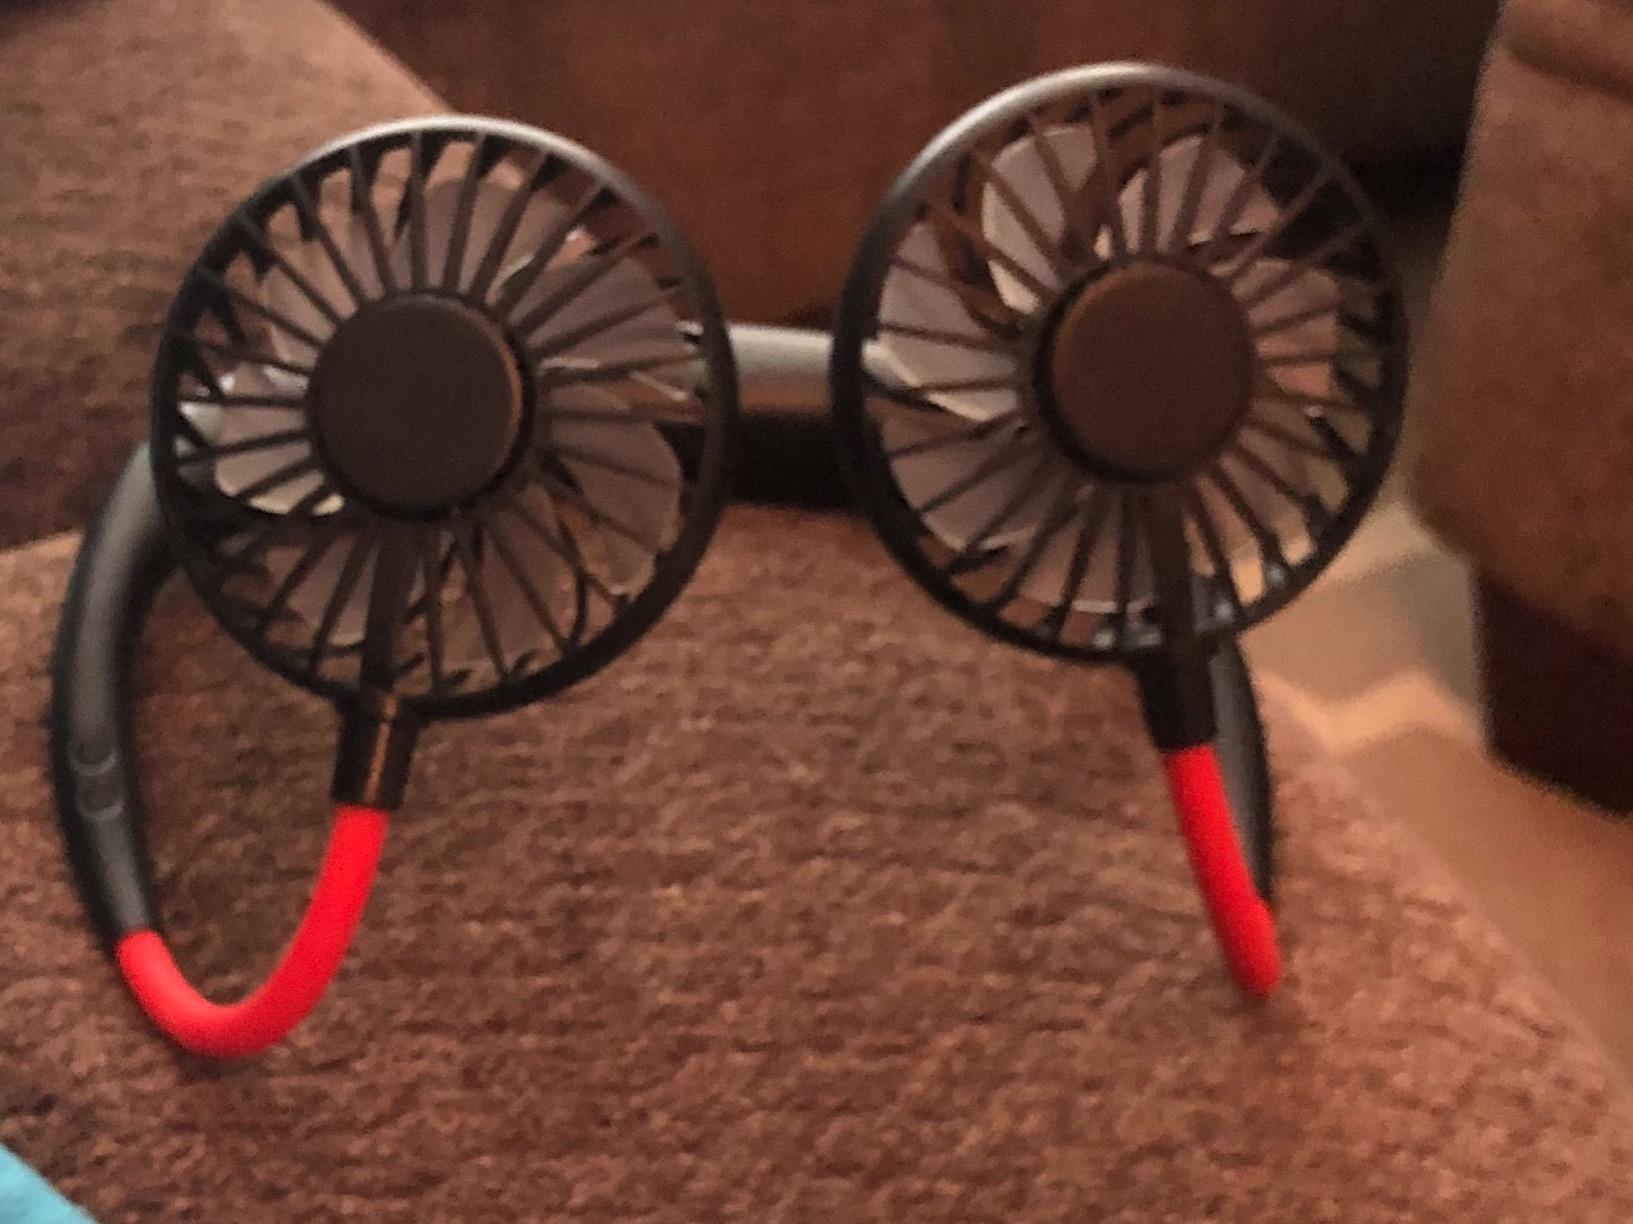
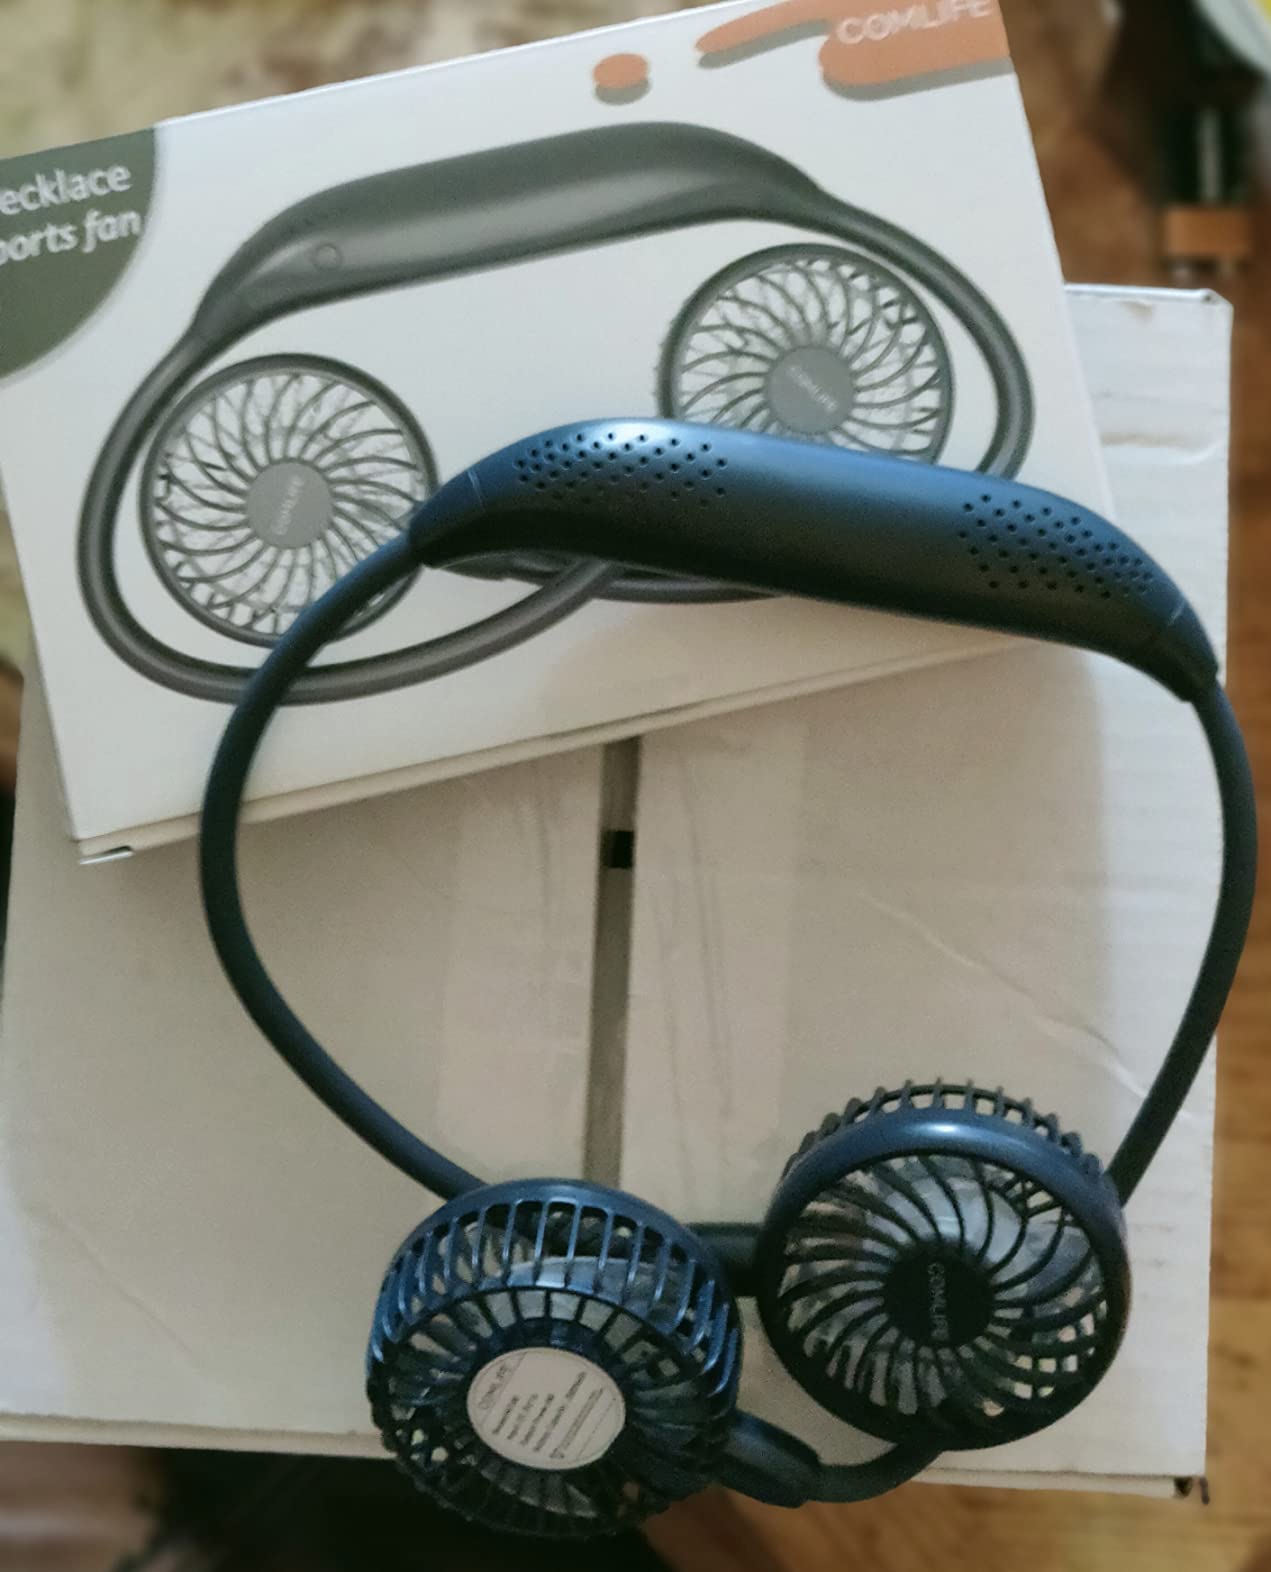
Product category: fan
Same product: no